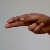
The image shows a hand gesture representing the letter 'H' in Indian Sign Language.